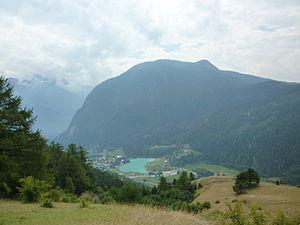
Panorama de Brusson (Vallée d'Aoste - Italie)
Brusson est une commune italienne alpine de la région Vallée d'Aoste, située dans le moyen Val d'Ayas.